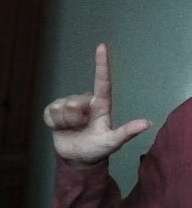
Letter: laam